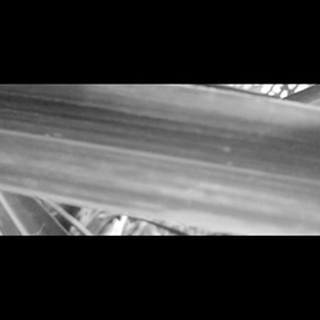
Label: sugarcane_yellow_leaf_disease